John Davies of Hereford

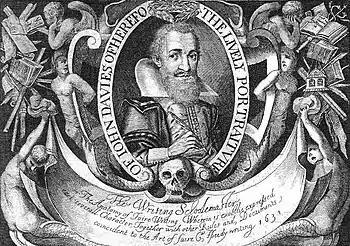
Portrait from title page of "The Writing Schoolemaster" 2nd ed. (1636)

John Davies of Hereford (c. 1565 – July 1618) was a writing-master and an Anglo-Welsh poet. He referred to himself as "John Davies of Hereford" (after the city where he was born) in order to distinguish himself from others of the same name, particularly the contemporary poet Sir John Davies (1569–1626).